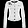
Label: Coat